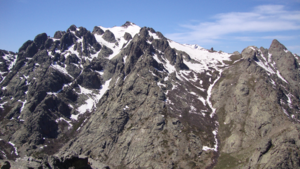
Les aiguilles de Popolasca sont un ensemble montagneux du massif du Monte Cinto situé dans le département de la Haute-Corse sur les communes de Popolasca, Moltifao, Asco et Corscia, culminant à 2 180 mètres d'altitude à la Cima à i Mori. Il domine directement les pieves de Giovellina à l'est et de Caccia au nord et à l'ouest.